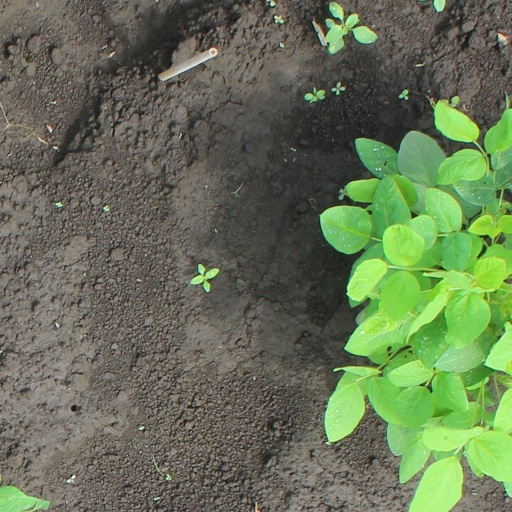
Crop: soybean